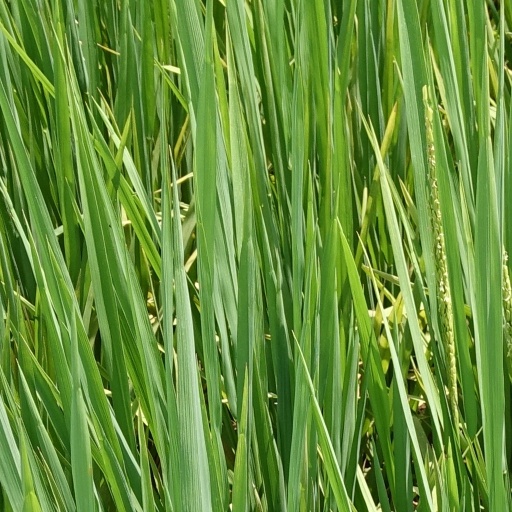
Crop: rice